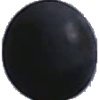
Label: blue_grape